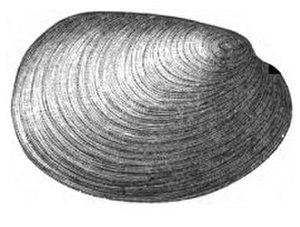
Fordilloidea est une super-famille de mollusques bivalves primitifs aujourd'hui disparue, qui comprenait deux familles, les Fordillidae et les Camyidae. Il s'agissait de la seule super-famille de l'ordre des Fordillida. La super-famille est connue à partir de fossiles datant du cambrien en Amérique du Nord, au Groenland, en Europe, au Moyen-Orient, en Asie et en Australie. Les Fordillidae contiennent deux genres, Fordilla et Pojetaia dont chacun est connu à partir de trois espèces décrites tandis que la famille des Camyidae contient uniquement le genre Camya avec une espèce décrite, Camya asy.